Western Michigan University

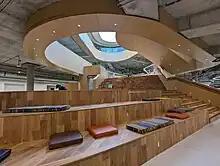
WMU Student Center, interior gathering stairs

The WMU Student Center opened in 2023 and contains a dining center, restaurants, a bank, the campus bookstore, student organization center and other student services.